Aurora, Minnesota

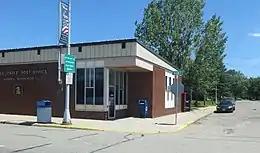
Aurora Post Office

As of the census of 2010, there were 1,682 people, 777 households, and 438 families living in the city. The population density was . There were 887 housing units at an average density of . The racial makeup of the city was 98.2% White, 0.2% African American, 0.5% Native American, 0.1% Asian, and 1.0% from two or more races. Hispanic or Latino of any race were 0.5% of the population.